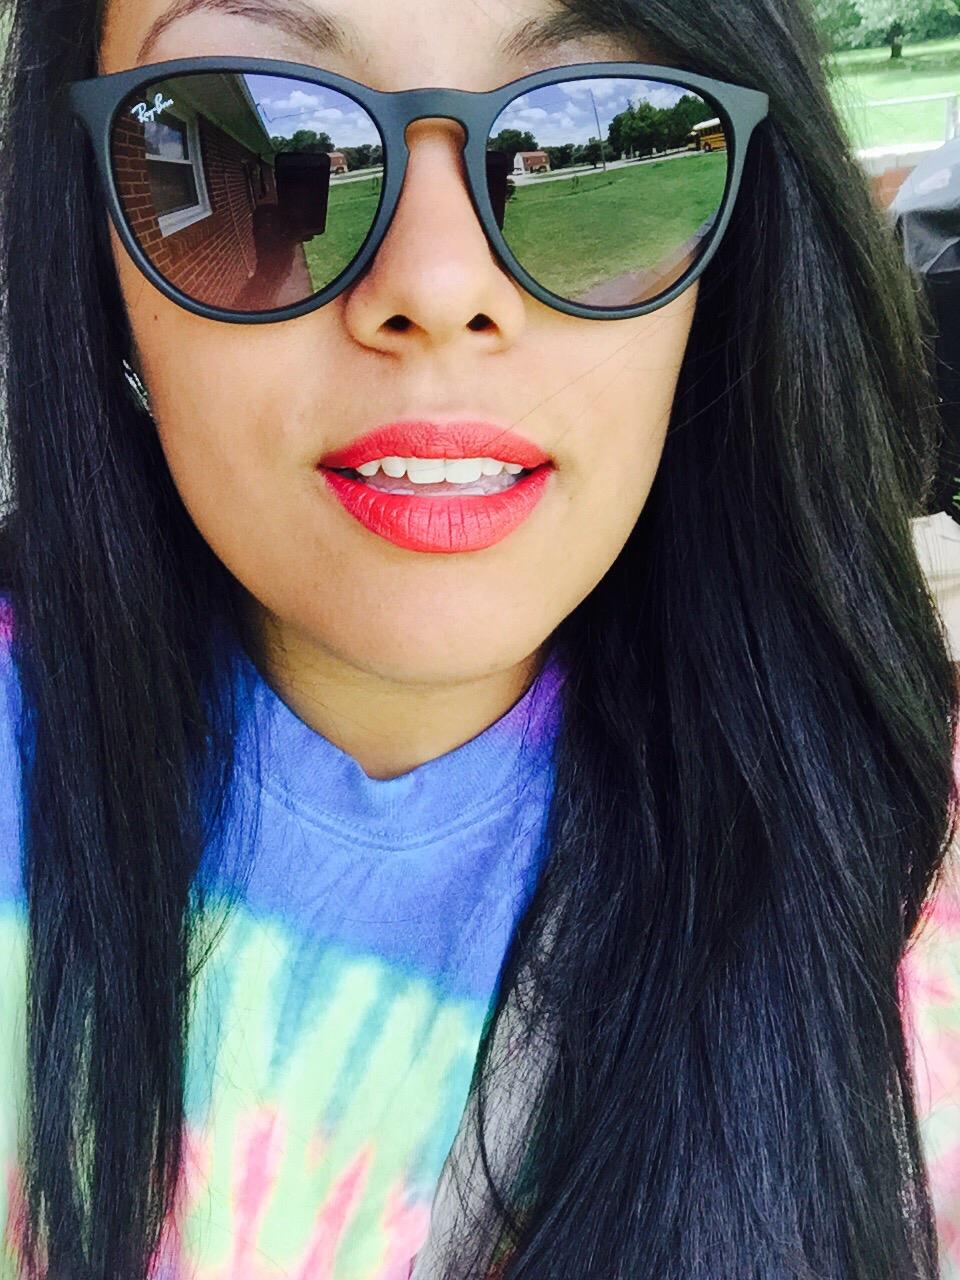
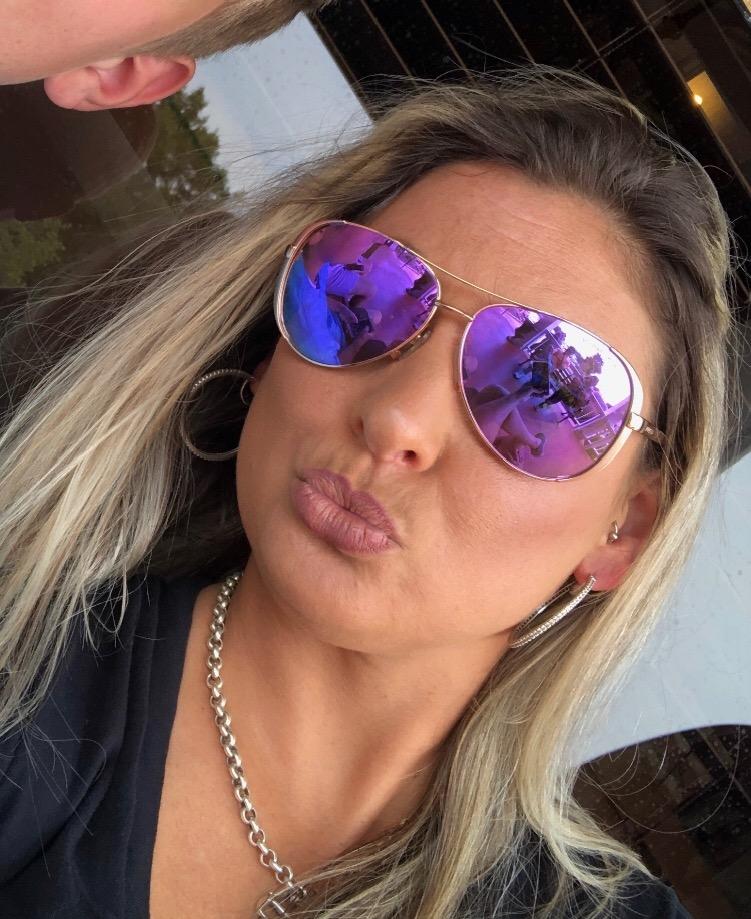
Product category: accessories_sunglasses
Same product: no